Triumph Bonneville T120

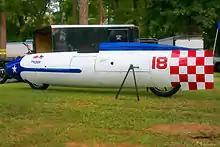
'Devil's Arrow' Triumph streamliner ridden by Johnny Allen to record speeds at Bonneville salt flats in 1955.

The Bonneville name came from the achievements of Texas racer Johnny Allen on the Bonneville Salt Flats in Utah. In September 1955, Allen had achieved a two-way average speed of 193.3 mph (311 km/h) on his special motorcycle the "Devil's Arrow", a 650 cc twin-cylinder Triumph engine fuelled by methanol in a unique 'streamliner' fairing. Allen's speed was ratified as a record by the American Motorcycle Association but not by the world authority, the FIM, as no official observers were present.